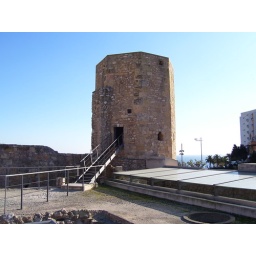
A tower of an old castle in Tarragona, Spain...